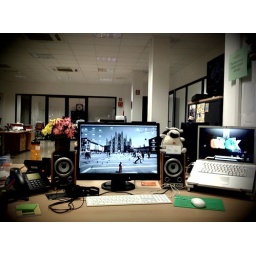
My desk (old office in Milan)